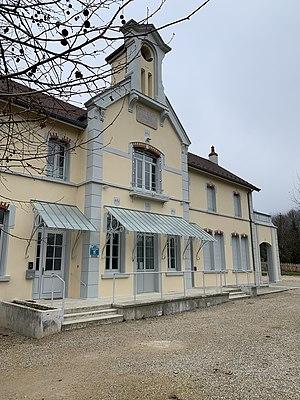
Mairie rénovée
Les Trois-Châteaux est, depuis le 1ᵉʳ avril 2016, une nouvelle commune française située dans le département du Jura en région Bourgogne-Franche-Comté.